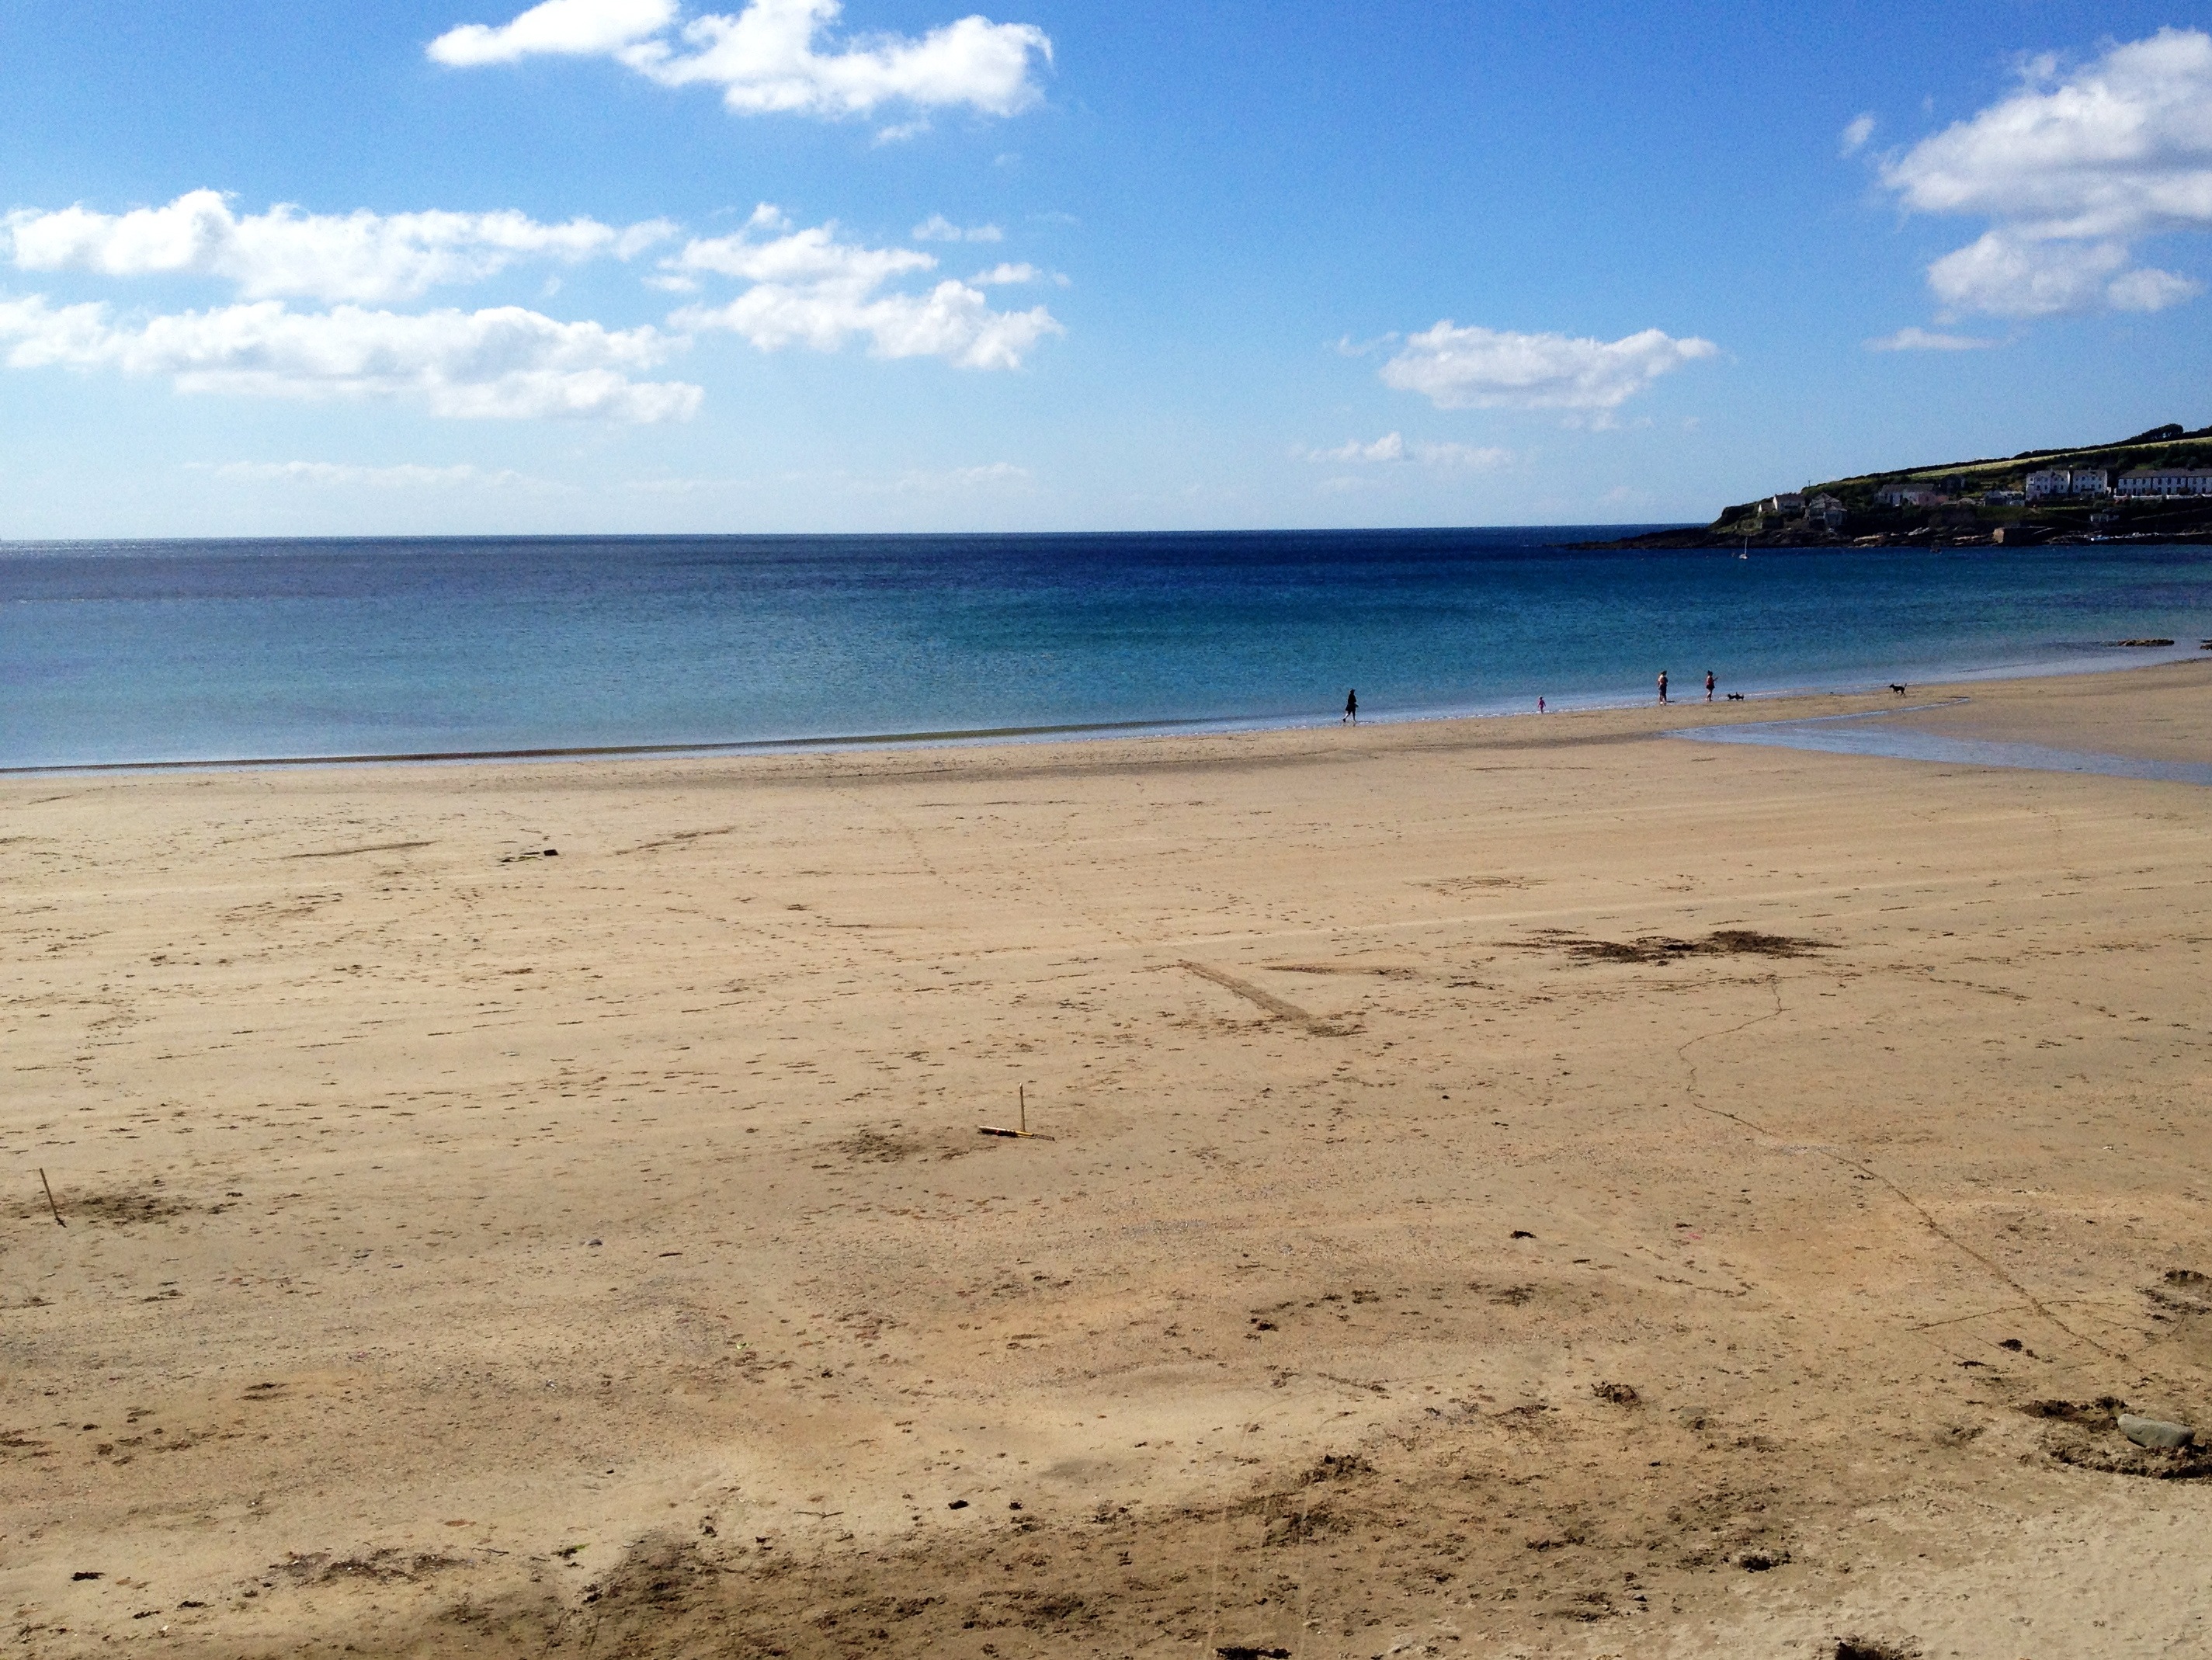
beach, sea, coast, sand, ocean, horizon, shore, wave, summer, holiday, bay, body of water, uk, cornwall, cape, wind wave